Geodynamics of terrestrial exoplanets

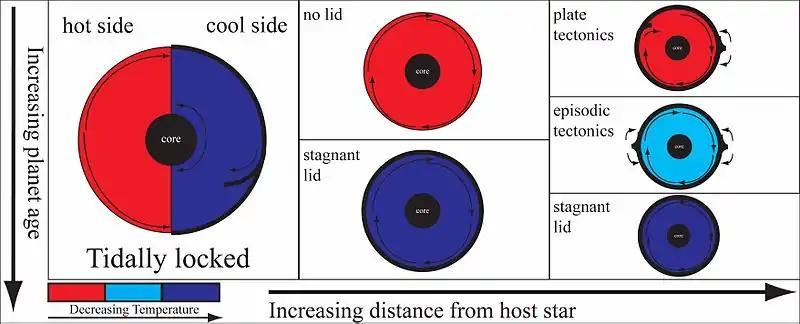
Conceptual plot of the effect of distance from a host star vs. planetary age on terrestrial exoplanet geodynamics. Example planets not drawn to scale.

External sources of planetary heat (namely, radiation from a planet's host star) can have drastic effects on geodynamic regime. With all other variables held constant, an Earth-sized exoplanet with a surface temperature of 273 K will evolve over its geological lifetime from a plate tectonic regime, to episodic periods of plate tectonics interspersed with stagnant lid geodynamics, to a terminal stagnant lid phase as interior heat is exhausted. Meanwhile, a "hot" planet (759 K surface temperature) under the same initial conditions will have an amorphous surface (due to lithospheric yield stress being constantly exceeded) to a stagnant lid as interior heat is exhausted, with no plate tectonics observed.